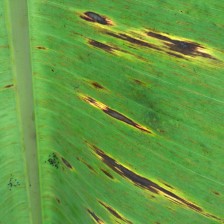
Label: sigatoka